The House of the Seven Gables

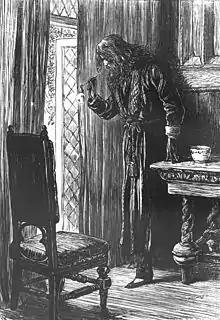
1875 illustration of Clifford Pyncheon, John Dalziel

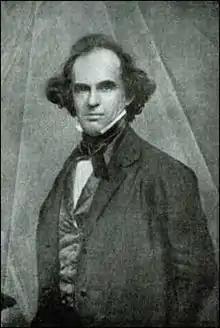
Hawthorne, c. 1848

The Pyncheon family actually existed and were ancestors of American novelist Thomas Pynchon. Hawthorne, however, did not base the story on a real family and was surprised that several "Pynchon jackasses" claimed a connection. He considered changing the fictional family's name or adding a disclaimer in the preface, though no such edits were made.